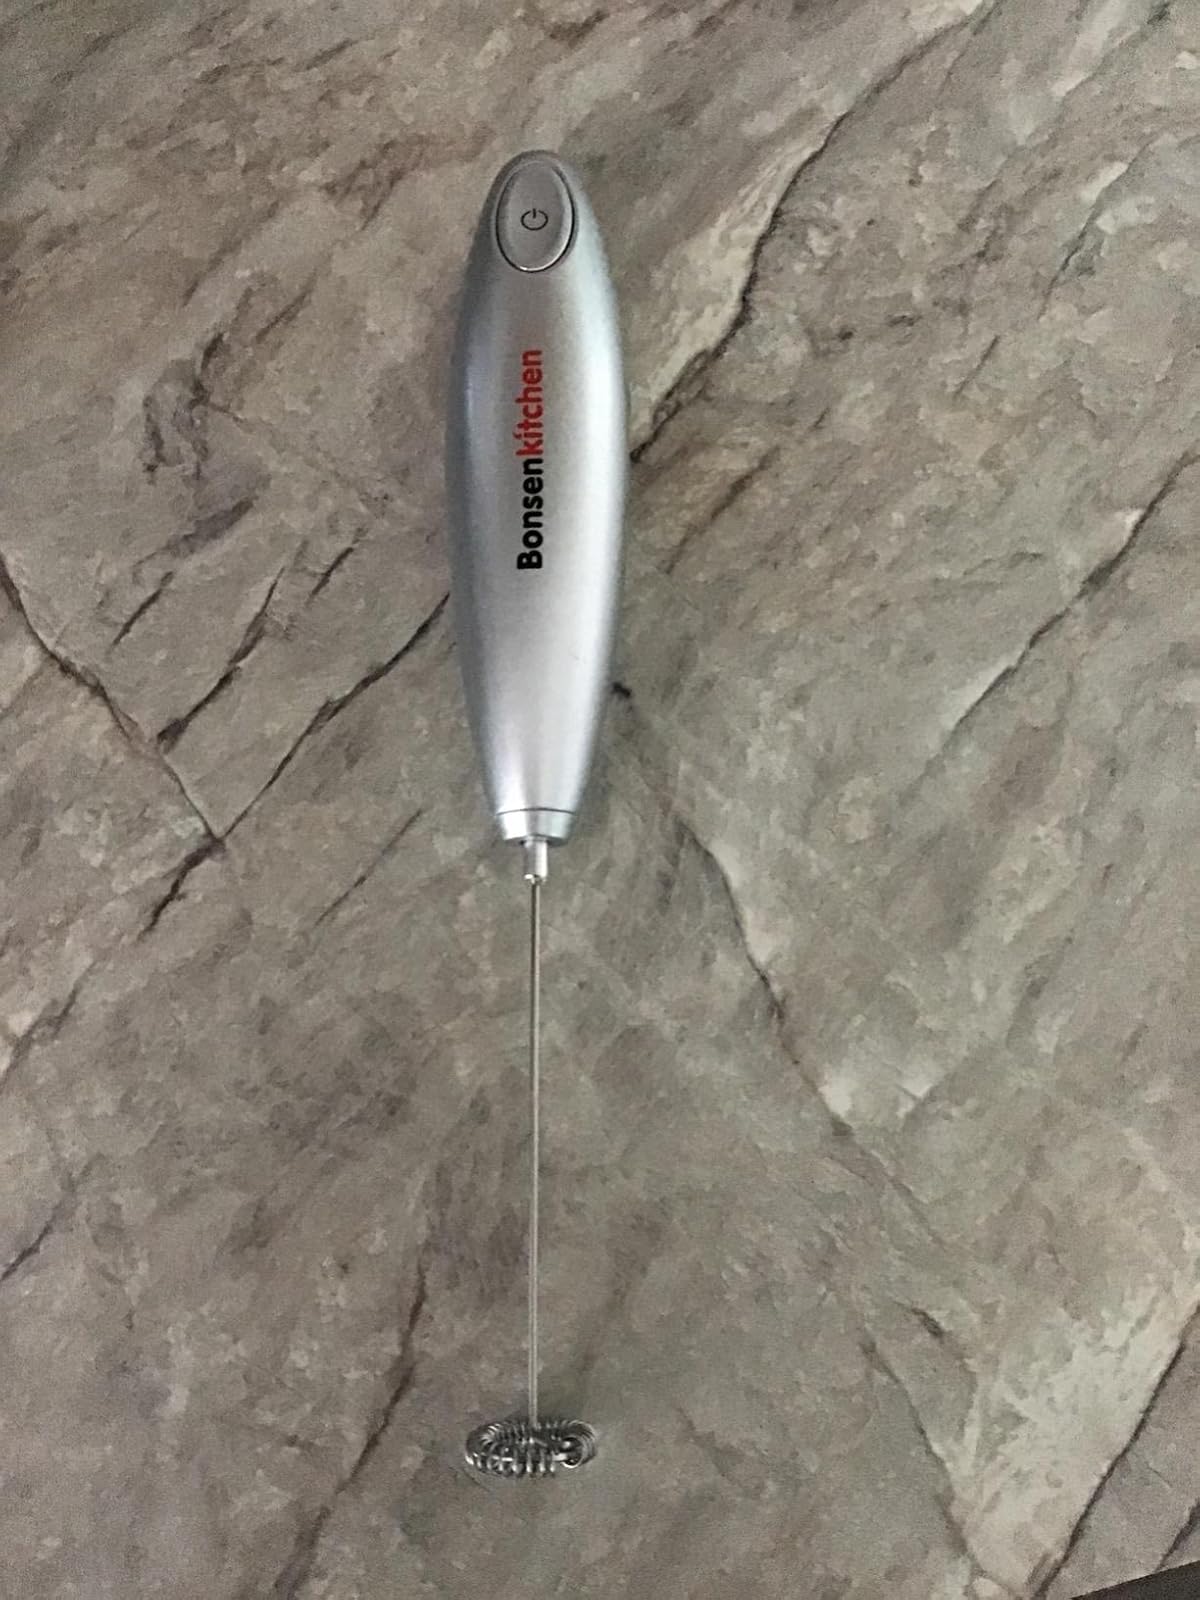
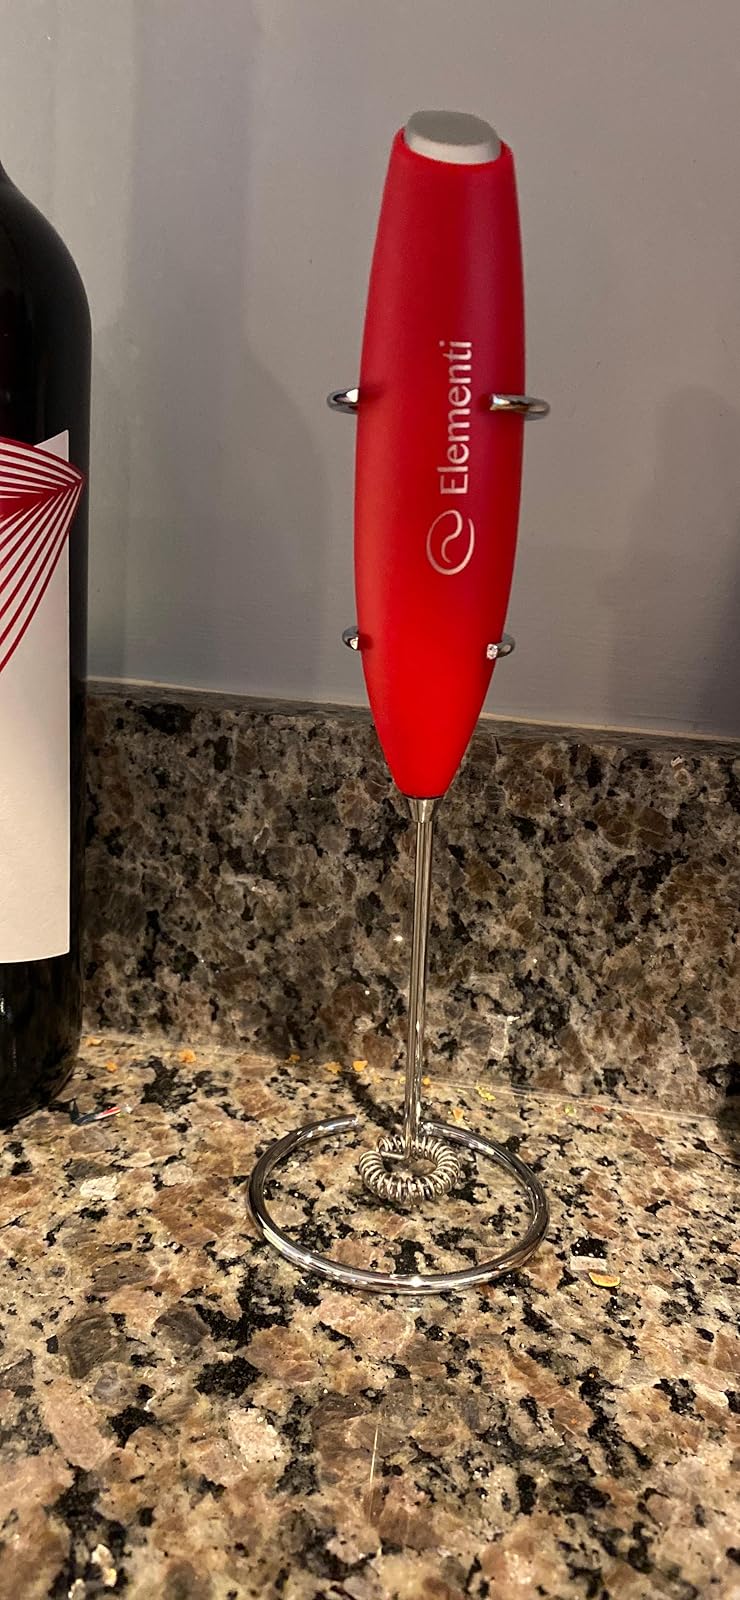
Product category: items_mixer
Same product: no